The Three Jovial Huntsmen

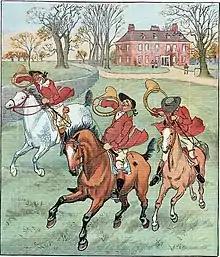
The three jovial huntsmen

The Three Jovial Huntsmen (1880) was a popular British picture book illustrated by Randolph Caldecott, engraved and printed by Edmund Evans and published by George Routledge & Sons in London. The toy book, which is a variant of the folklore song "The Three Huntsmen" (sometimes called the "Three Jolly Huntsmen"), was well-received, selling tens of thousands of copies.